Human impact on the environment

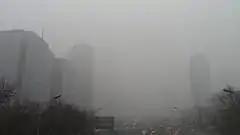
Smog in Beijing, China

Human activity is causing environmental degradation, which is the deterioration of the environment through depletion of resources such as air, water and soil; the destruction of ecosystems; habitat destruction; the extinction of wildlife; and pollution. It is defined as any change or disturbance to the environment perceived to be deleterious or undesirable. As indicated by the I=PAT equation, environmental impact (I) or degradation is caused by the combination of an already very large and increasing human population (P), continually increasing economic growth or per capita affluence (A), and the application of resource-depleting and polluting technology (T).